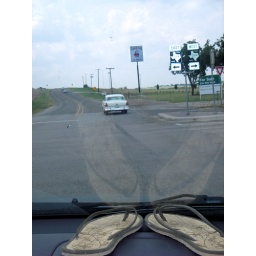
Kacie's shoes admire the old car in West, Texas and request a photo for Chris.